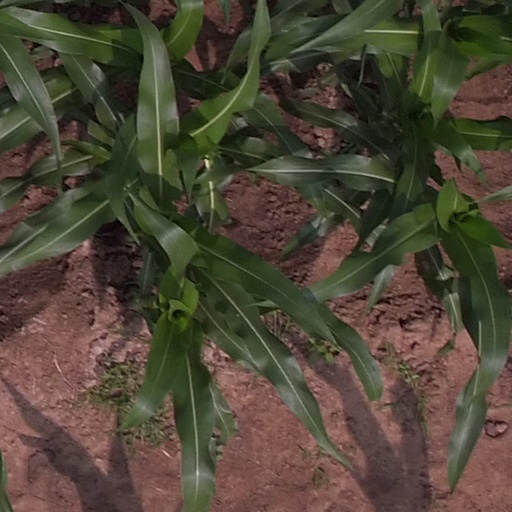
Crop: maize; corn